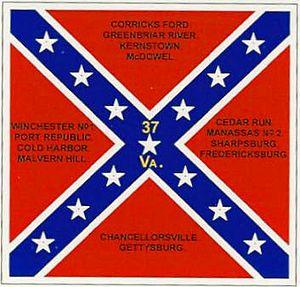
Le 37th Virginia Volunteer Infantry Regiment est un régiment d'infanterie levé en Virginie pour servir dans l'armée des États confédérés pendant la guerre de Sécession. Il combat la plupart du temps avec l'armée de Virginie du Nord.